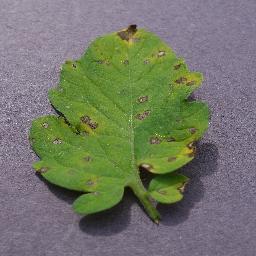
Label: Tomato___Septoria_leaf_spot